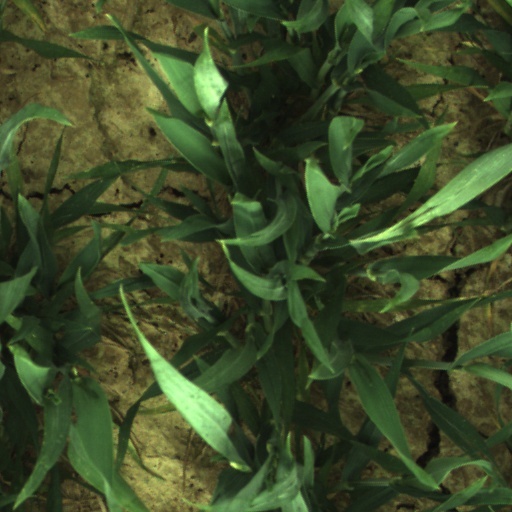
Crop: wheat